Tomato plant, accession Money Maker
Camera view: tilt-top (135 deg); turntable rotation: 300 degrees
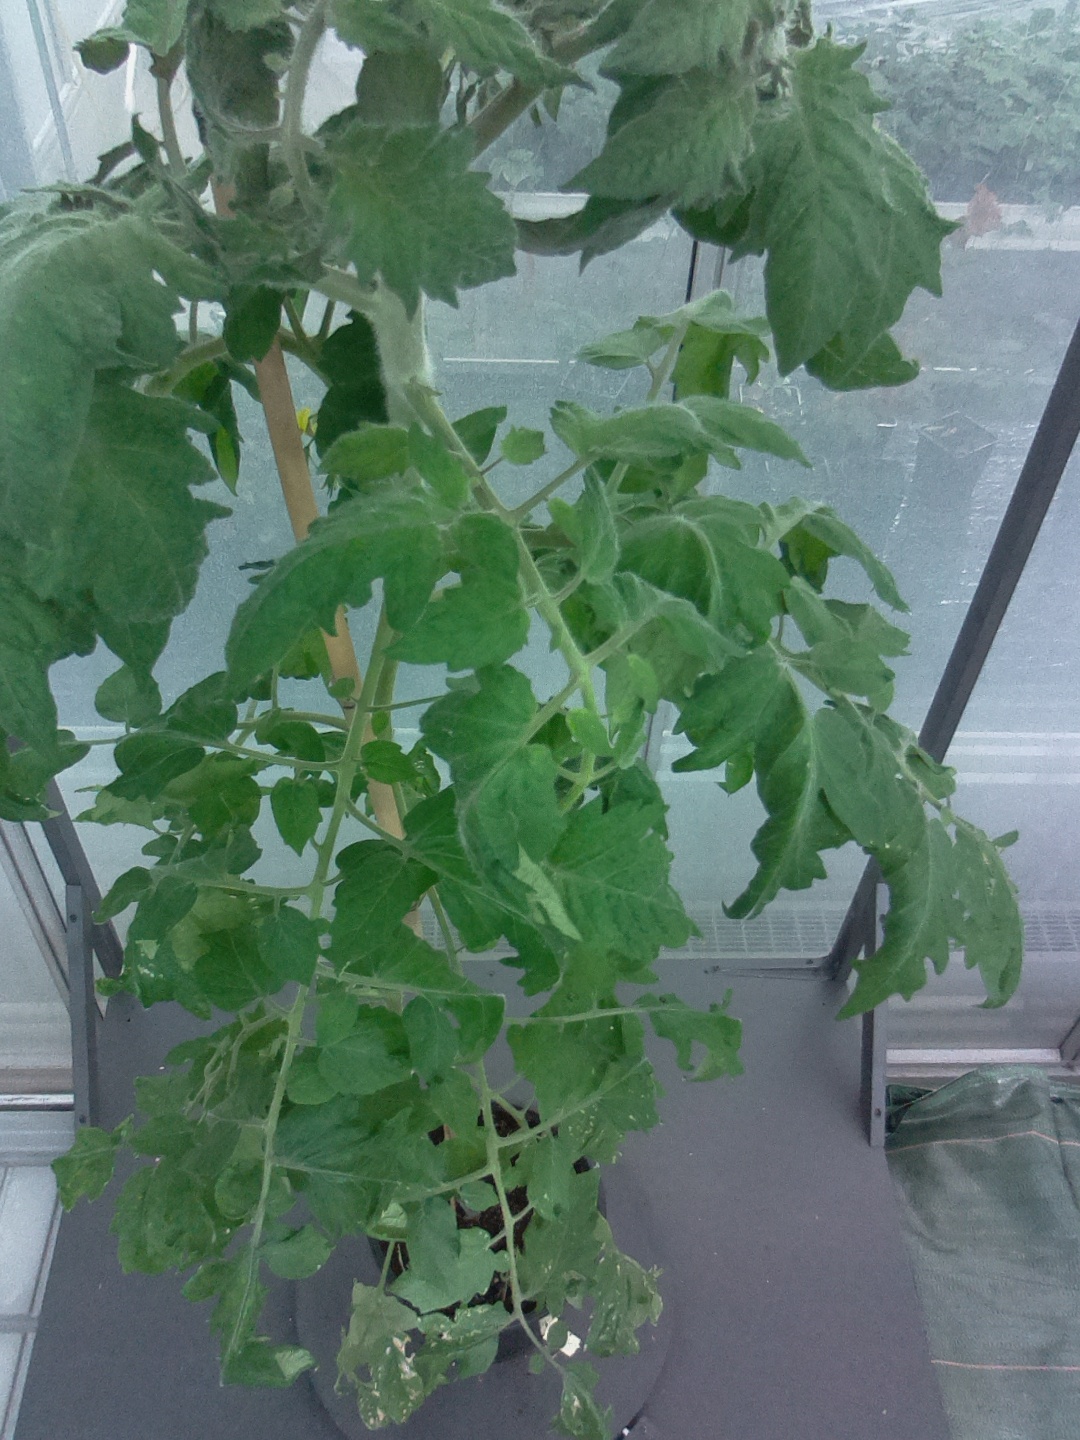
BBCH growth stage 62: 20%-30% of flowers open